Seeadler Harbor

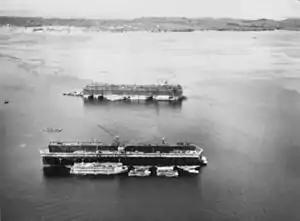
ABSD-4 background in Seeadler Harbor with ABSD-2 (foreground) in September 1945

On 29 February 1944, General Douglas MacArthur led Operation Brewer to take the islands from the Japanese who had occupied them beginning in 1942. The islands were secured by the Americans on 19 March 1944, who then built a large base at Seeadler Harbor including wharves and an airbase, Manus Naval Base. This US Naval Advance Base served as a staging area for further World War II operations in New Guinea and the Philippines.